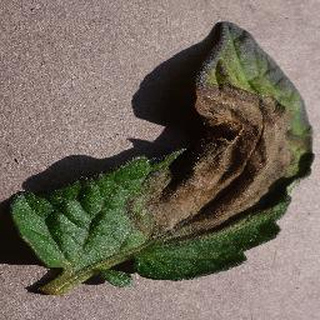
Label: tomato_late_blight